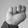
ASL letter: N